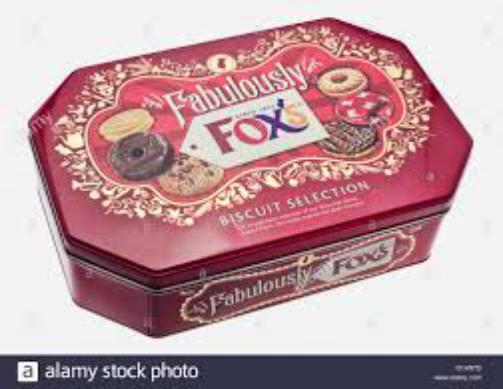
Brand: Fox's Biscuits
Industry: Food